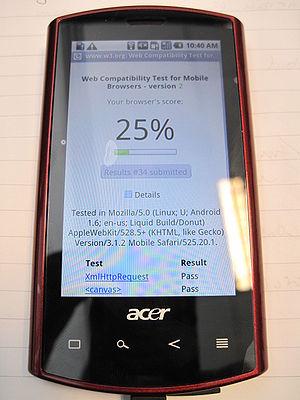
Android est un système d'exploitation mobile qui peut être installé sur des téléphones, des tablettes et autres matériels mobiles tels des baladeurs musicaux, les liseuses ou des ordinateurs ultraportables. Cette page recense de manière non exhaustive les smartphones disposant du système d'exploitation Google.